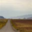
Label: road